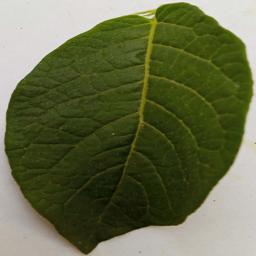
Etiqueta: Sana